The Lone Wolf (1917 film)

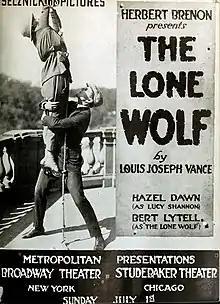
Advertisement in "Moving Picture World"

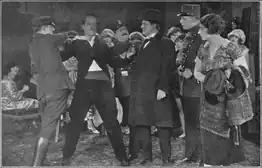
The Lone Wolf photo

The Lone Wolf is a 1917 American silent drama film based on the 1914 novel "The Lone Wolf" by Louis Joseph Vance. Starring Bert Lytell and Hazel Dawn, it was adapted for the screen by George Edwardes-Hall and produced and directed by Herbert Brenon. No prints of the film are known to survive, so it is currently classified as lost.